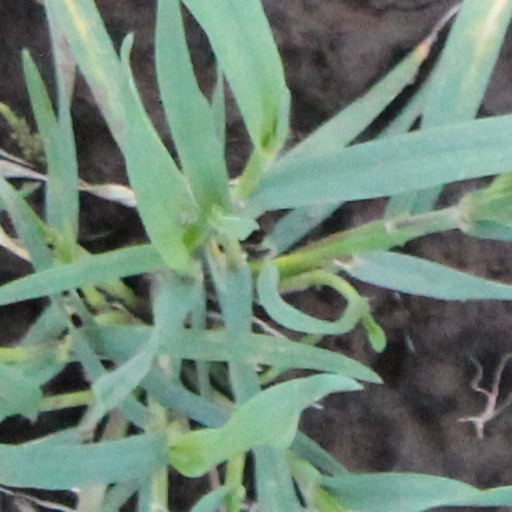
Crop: wheat